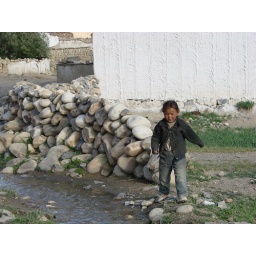
A little Tibetan girl in one of the small towns we stopped at on the road to Nepal.